Johannes B. Kerner

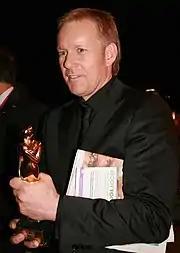
Kerner in 2008

His eponymous talk show went on air every Thursday night on ZDF at around 11 pm since January 1998. It was expanded to four times per week from Tuesday to Friday in January 2002. The show features mostly German celebrities and TV personalities, as well as regular people's stories. Unlike many late night shows, "Johannes B. Kerner" does not open with Kerner holding any stand-up monologue and only has him sitting at a desk and talking with a number of guests seated next to him (usually three to five). Also there is no regular live band in the studio.